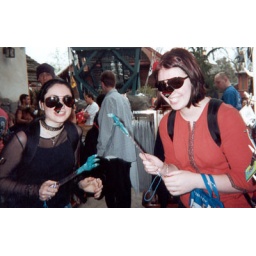
Senior trip to Disney World; yes, I am wearing a sweater and Lauren is wearing a black mesh shirt in Florida.